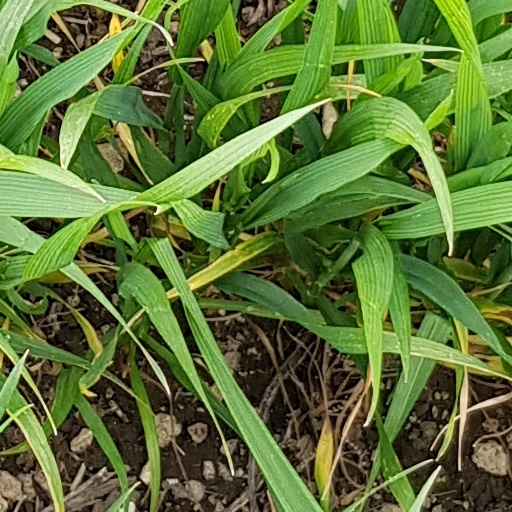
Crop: wheat